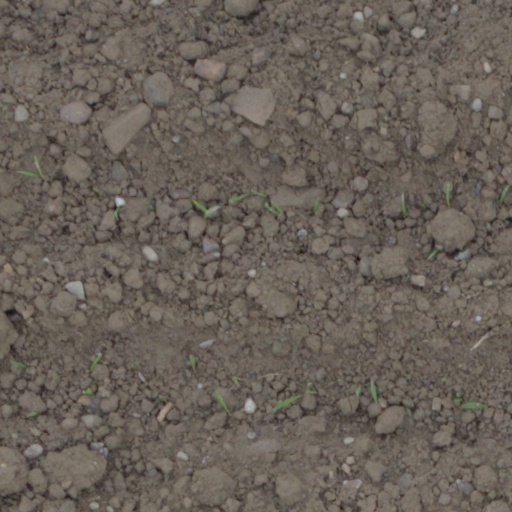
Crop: wheat